Henry Wyndham Phillips

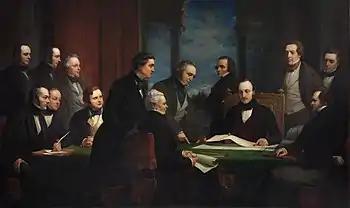
"The Royal Commissioners for the Exhibition of 1851"

Phillips was a close friend of George Frederic Watts, with whom he was a founding member of London's Cosmopolitan Club (est. 1852), where he was also honorary secretary. He served as secretary of the Artists' General Benevolent Institution for thirteen years. He was also a captain in the Artists Rifles Volunteer Force, which he established in 1860 at his art studio along with fellow founding commander Frederic Leighton.